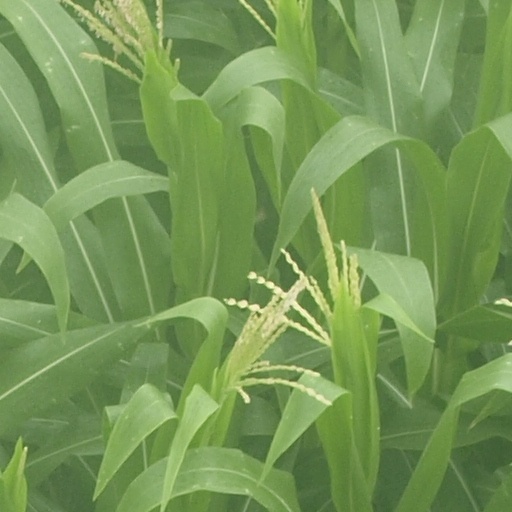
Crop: maize; corn